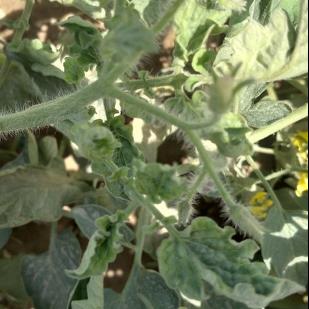
Crop: Tomato
Condition: virosis-d